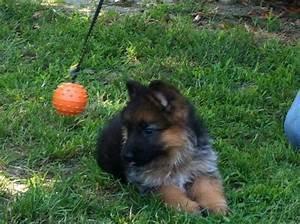
dog